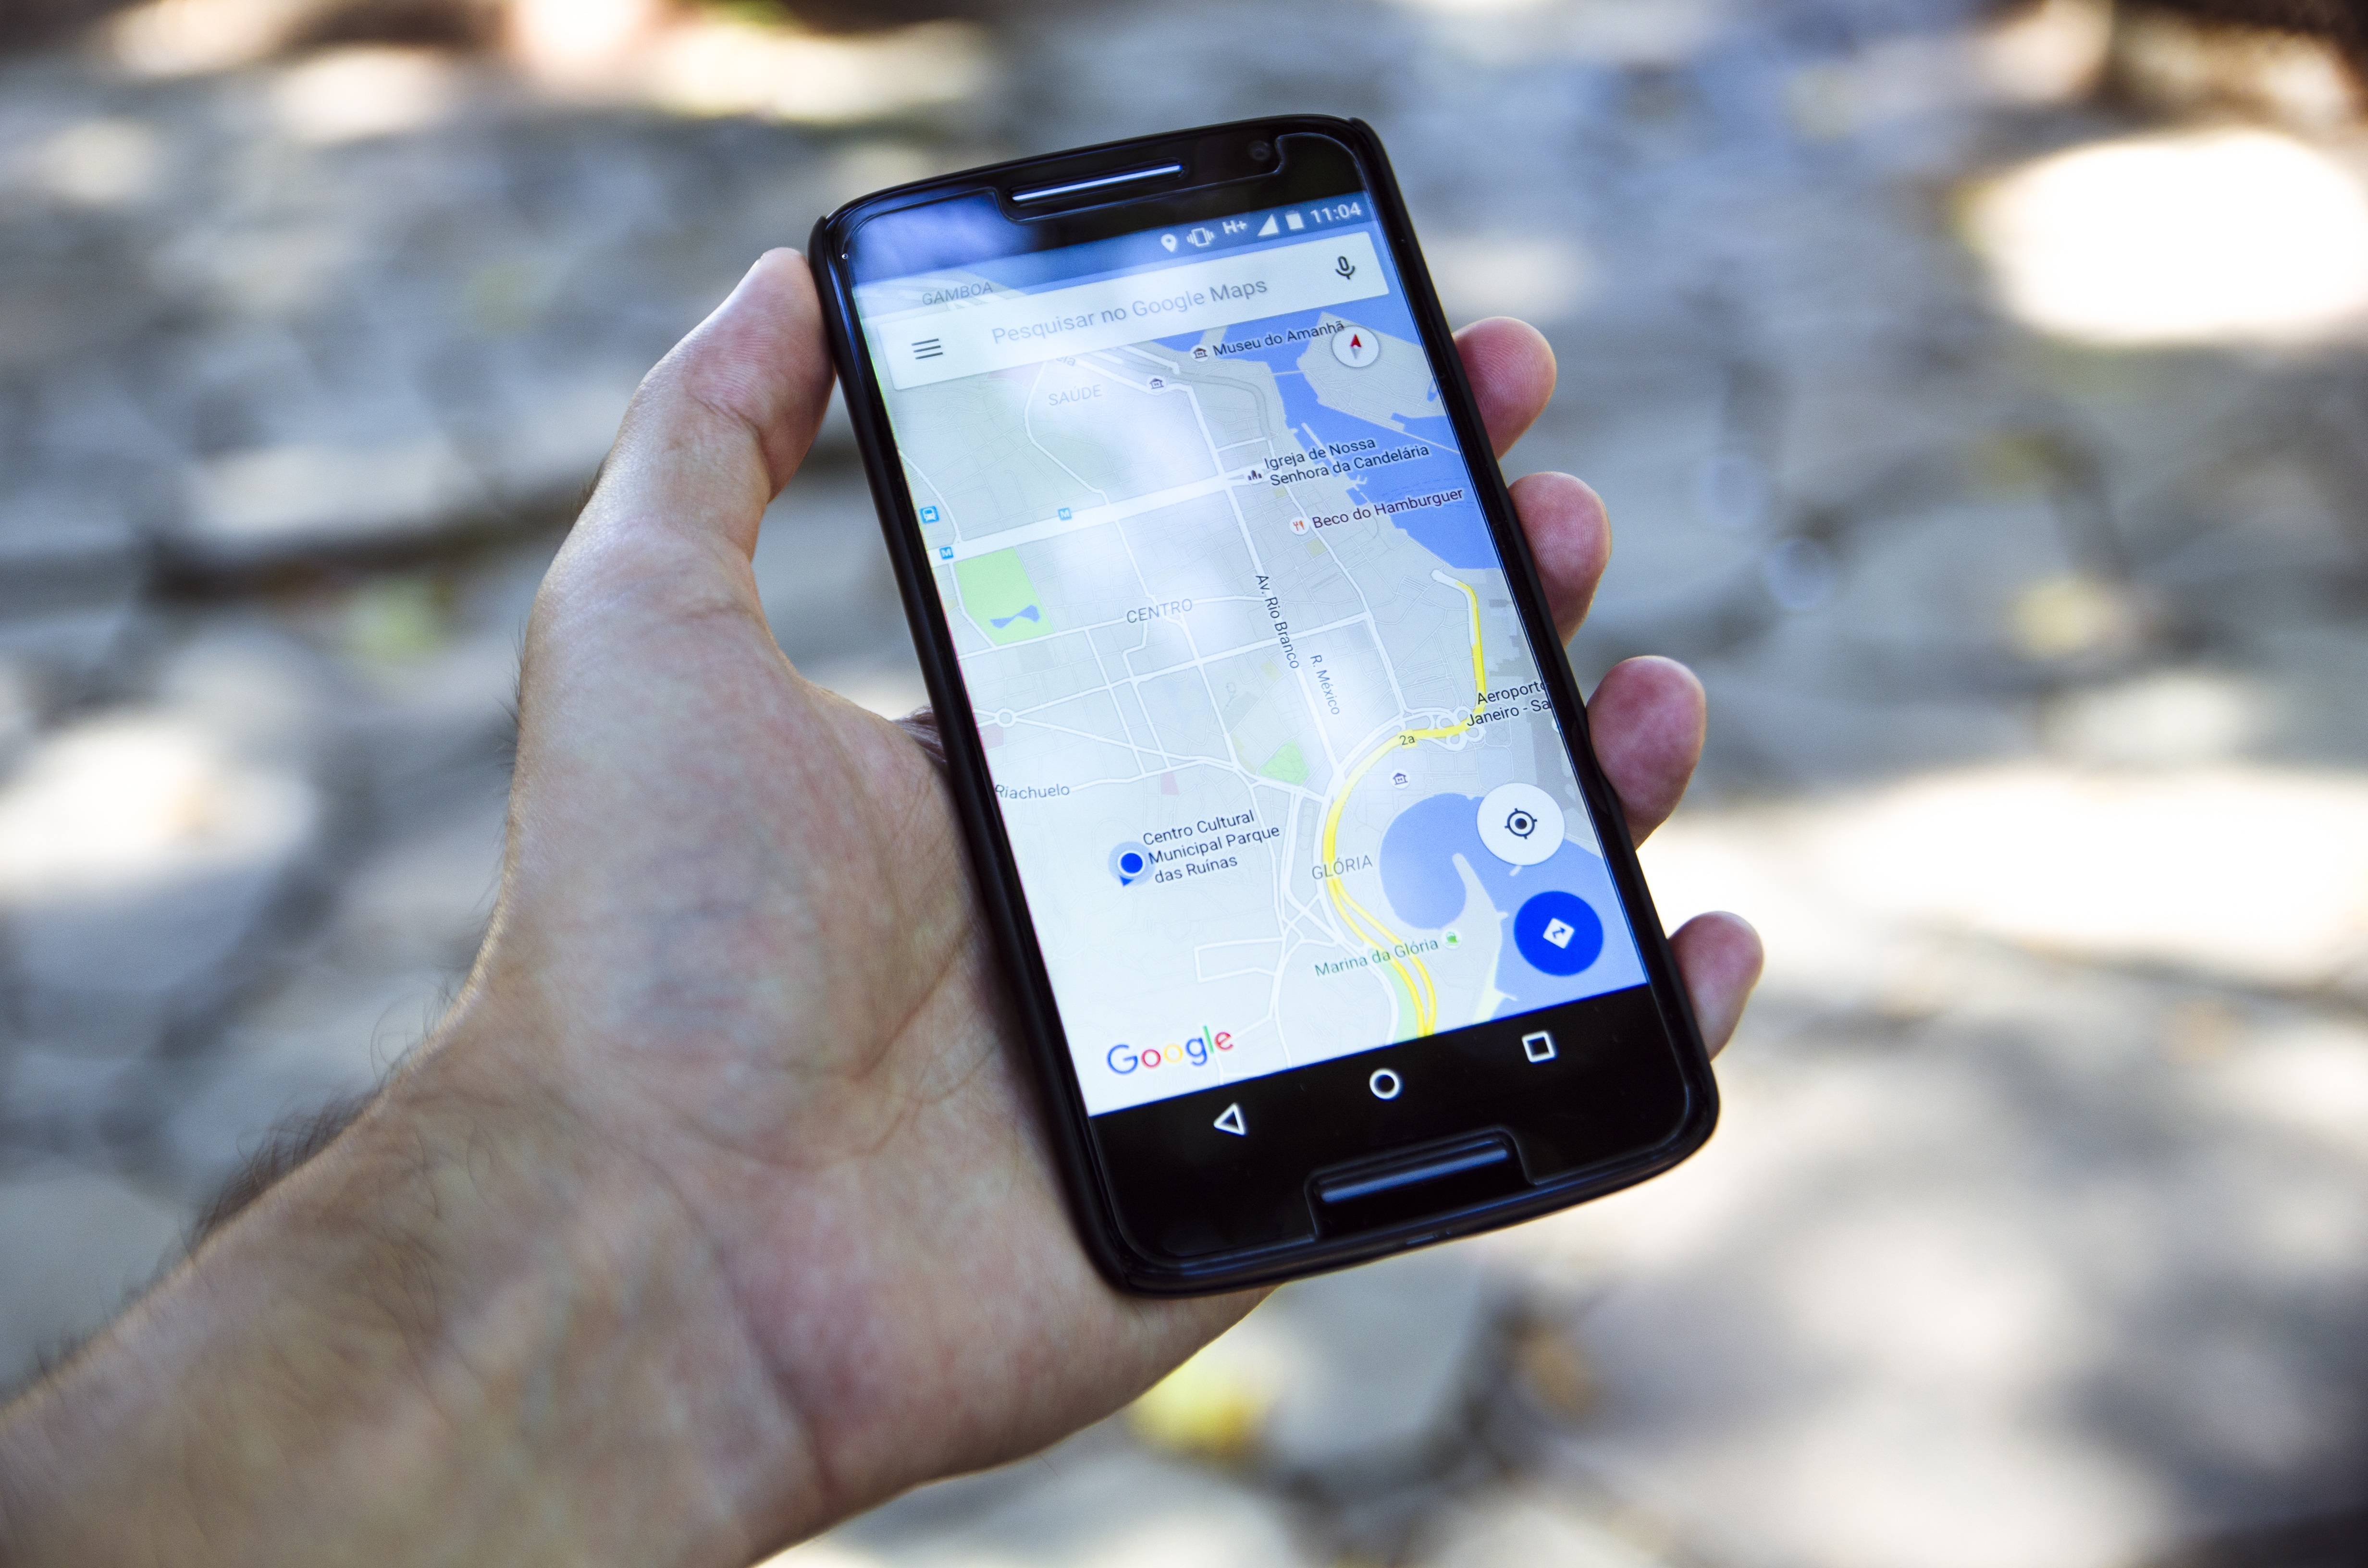
smartphone, hand, technology, telephone, gadget, mobile phone, cell phone, holding hands, electronics, hands, cellphone, screenshot, celular, electronic device, portable communications device, communication device